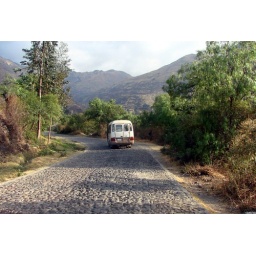
I'm in the luggage van following the bus